GWR 4000 Class

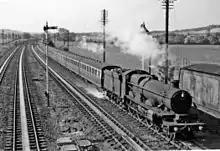
No. 4034 "Queen Adelaide"

A fourth series of ten further locomotives appeared during 1910 and 1911 (Swindon Lot 180). They were numbered 4031–4040 and named after British Queens. This series (and subsequent members of the class) were all built with a Swindon No. 3 superheater. This series was fitted with new style tenders. Two examples (No. 4032 "Queen Alexandra" and No. 4037 "Queen Philippa") were rebuilt as Castle class locomotives in 1926. The remainder were withdrawn by British Railways between 1950 and 1952.